Jiro Ono (politician)

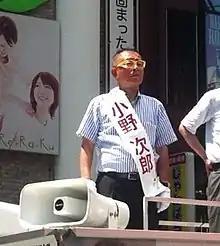
Ono in 2016

is a Japanese politician of Your Party, formerly of the Liberal Democratic Party, a member of the House of Councillors, formerly a member of the House of Representatives in the Diet (national legislature). A native of Hokuto, Yamanashi, and graduate of the University of Tokyo, he joined the National Police Agency in 1976, receiving a master's degree in jurisprudence from the University of Angers in France while in the agency. He was elected to the House of Representatives for the first time in the 2005 Japanese general election.